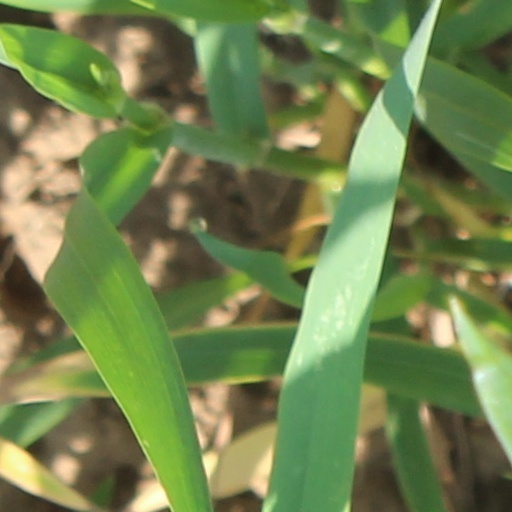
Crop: wheat